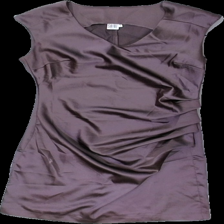
View: front
Type: Dress
Category: Ladies
Brand: Saint Tropez
Colors: Purple
Material: 100% polyester
Cut: Regular
Size: M
Season: All
Stains: Major
Smell: Minor
Damage: grease stain
Damage location: bottom right
Price range: <50
Recommended usage: Recycle
Description: Purple dress with drapery